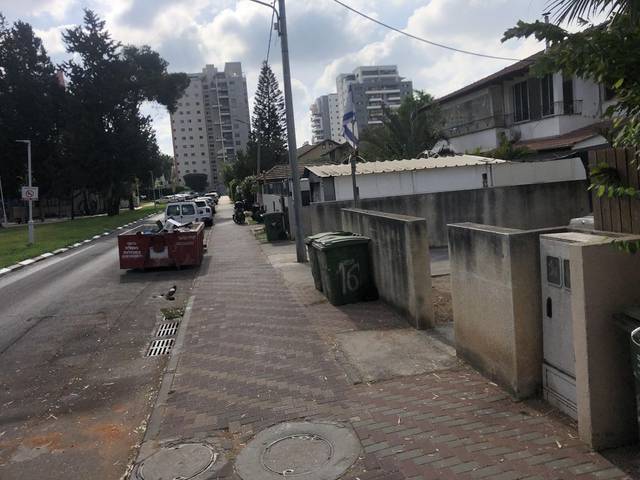
Region: Israel
Coordinates: 32.03, 34.884